Union Hotel (Wakefield, New Hampshire)

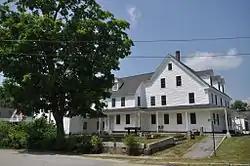

The Union Hotel is a historic hotel building at 254 Main Street in the Union village of Wakefield, New Hampshire. Built in 1855 and repeatedly enlarged, it is one of only two surviving 19th-century railroad hotels in the town. It was operated until 1960, and for many years housed the local VFW post. The building was listed on the National Register of Historic Places in 1989. It is now home to the Greater Wakefield Resource Center.